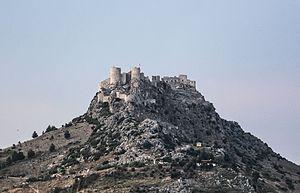
Yilan Kale (château au serpent), province d'Adana, Turquie